Katoaga

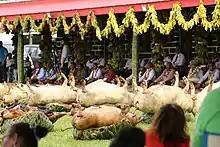
Offerings (baskets of vegetables and grilled pigs) placed on the "mala'e", in front of seated dignitaries (here, the "katoaga" takes place in front of the royal palace in "Mata Utu" on Territory Day, 29 July 2019)

In Wallis, the "katoaga" begins with an early-morning mass, followed by an "apéritif" (a meal offered for dignitaries), a kava ceremony, then dances and finally the distribution of food. In Futuna, the two essential components of a "katoaga" are the distribution of kava among the chiefs and the distribution of food.